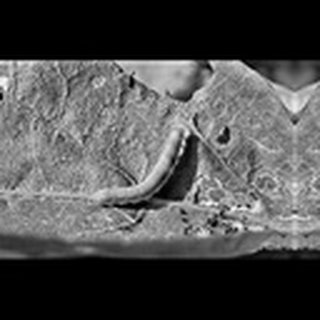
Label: cotton_army_worm